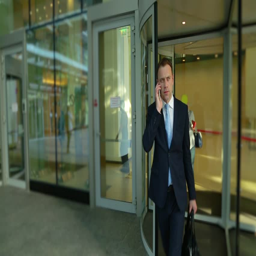
businessman is leaving an office building and talking on the phone .